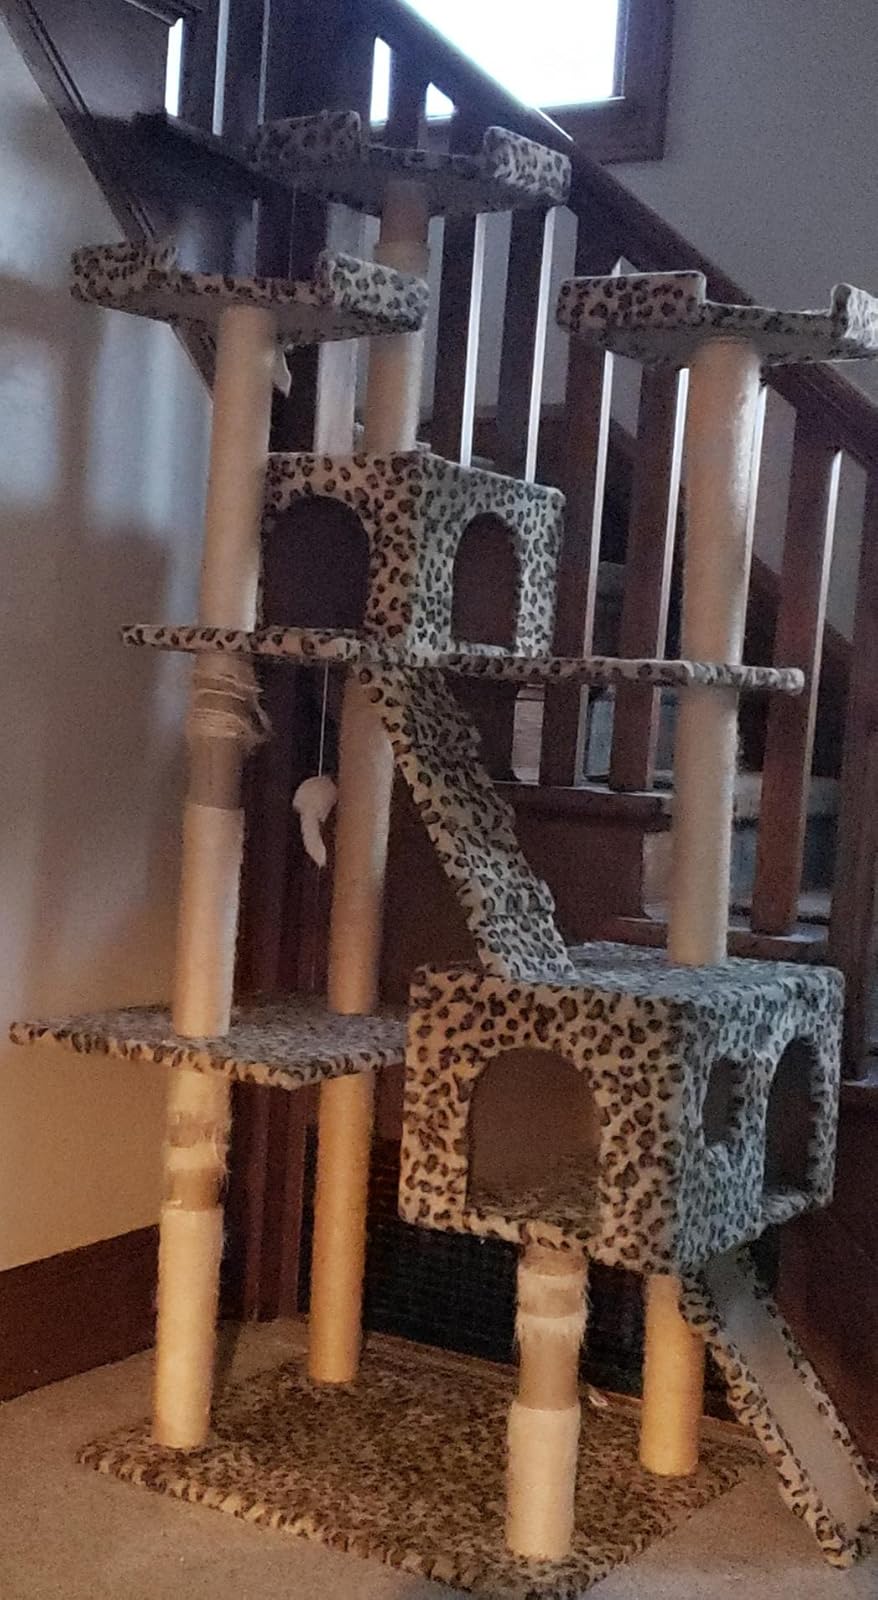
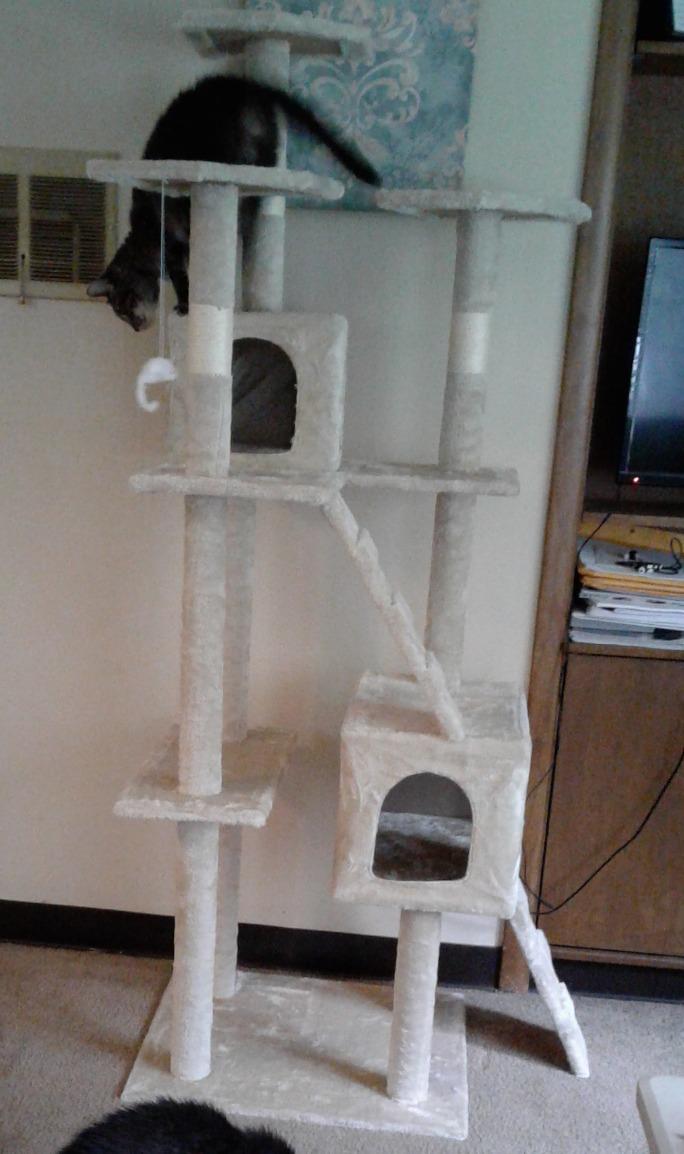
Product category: items_cat tree
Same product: no